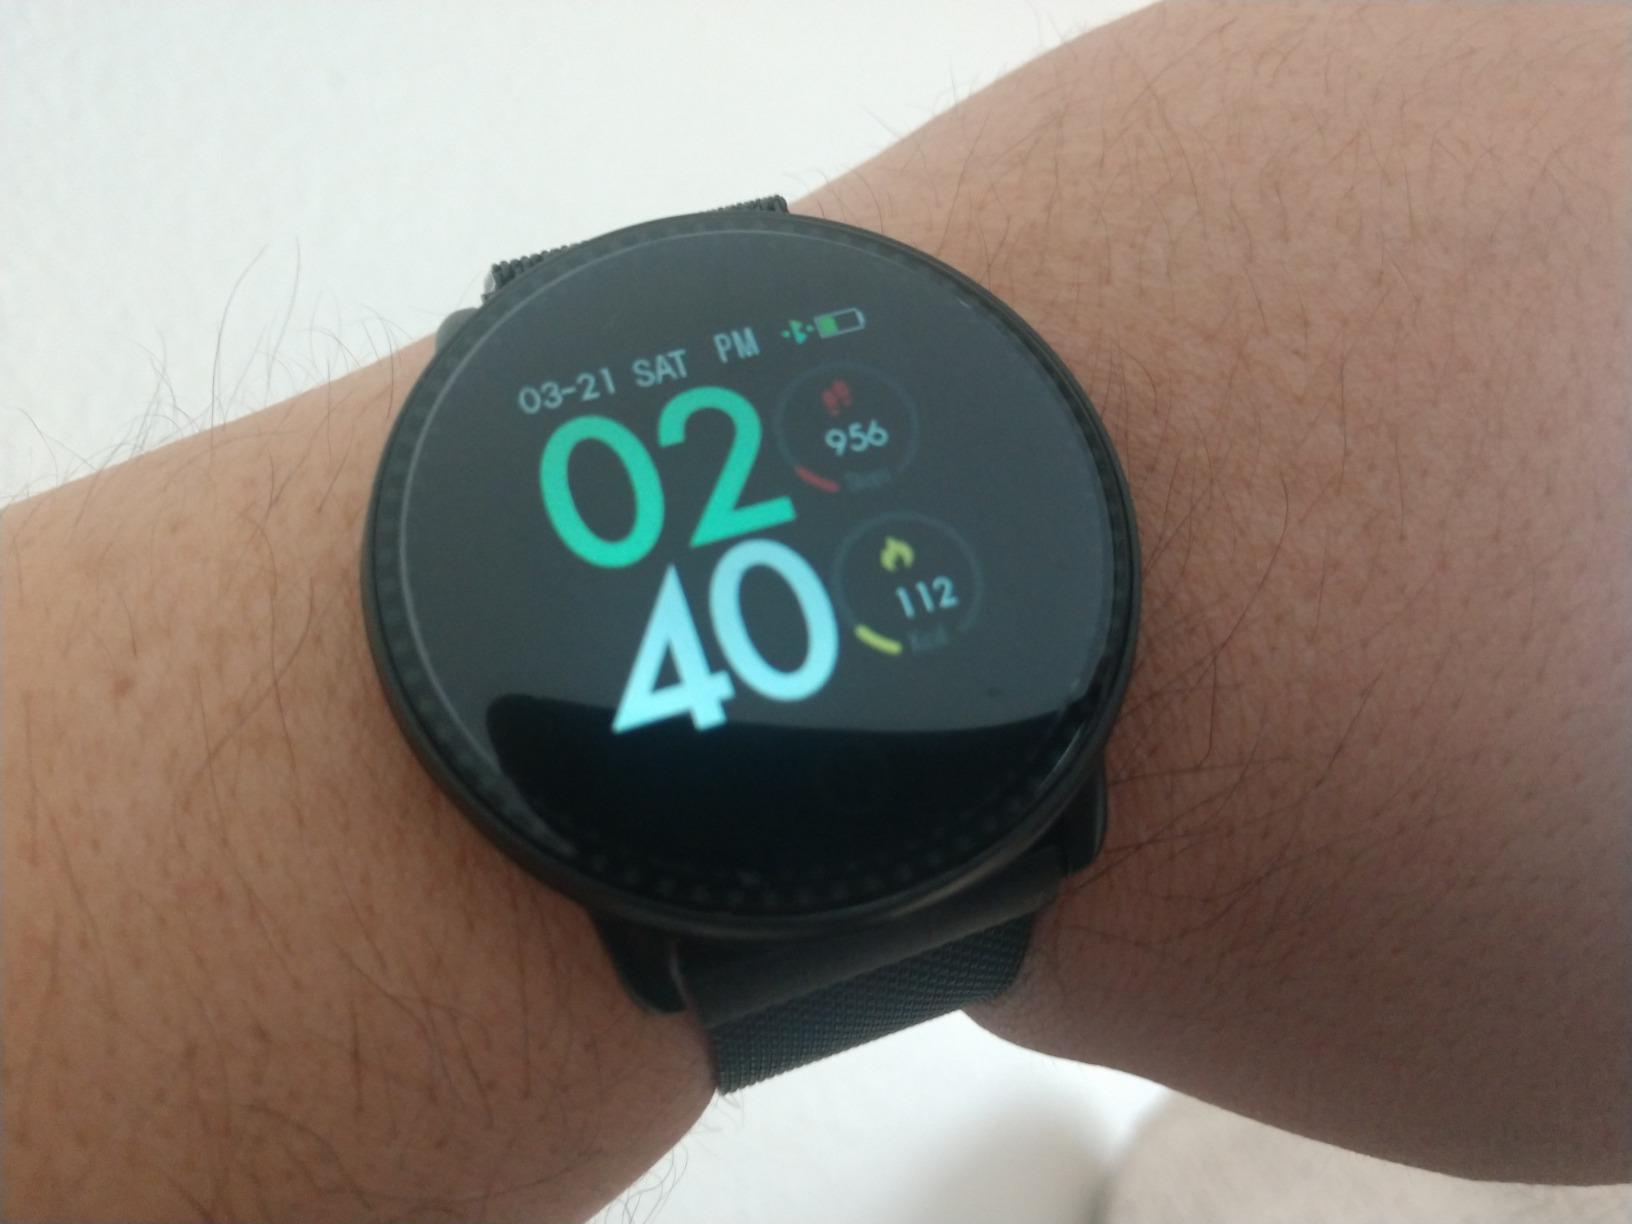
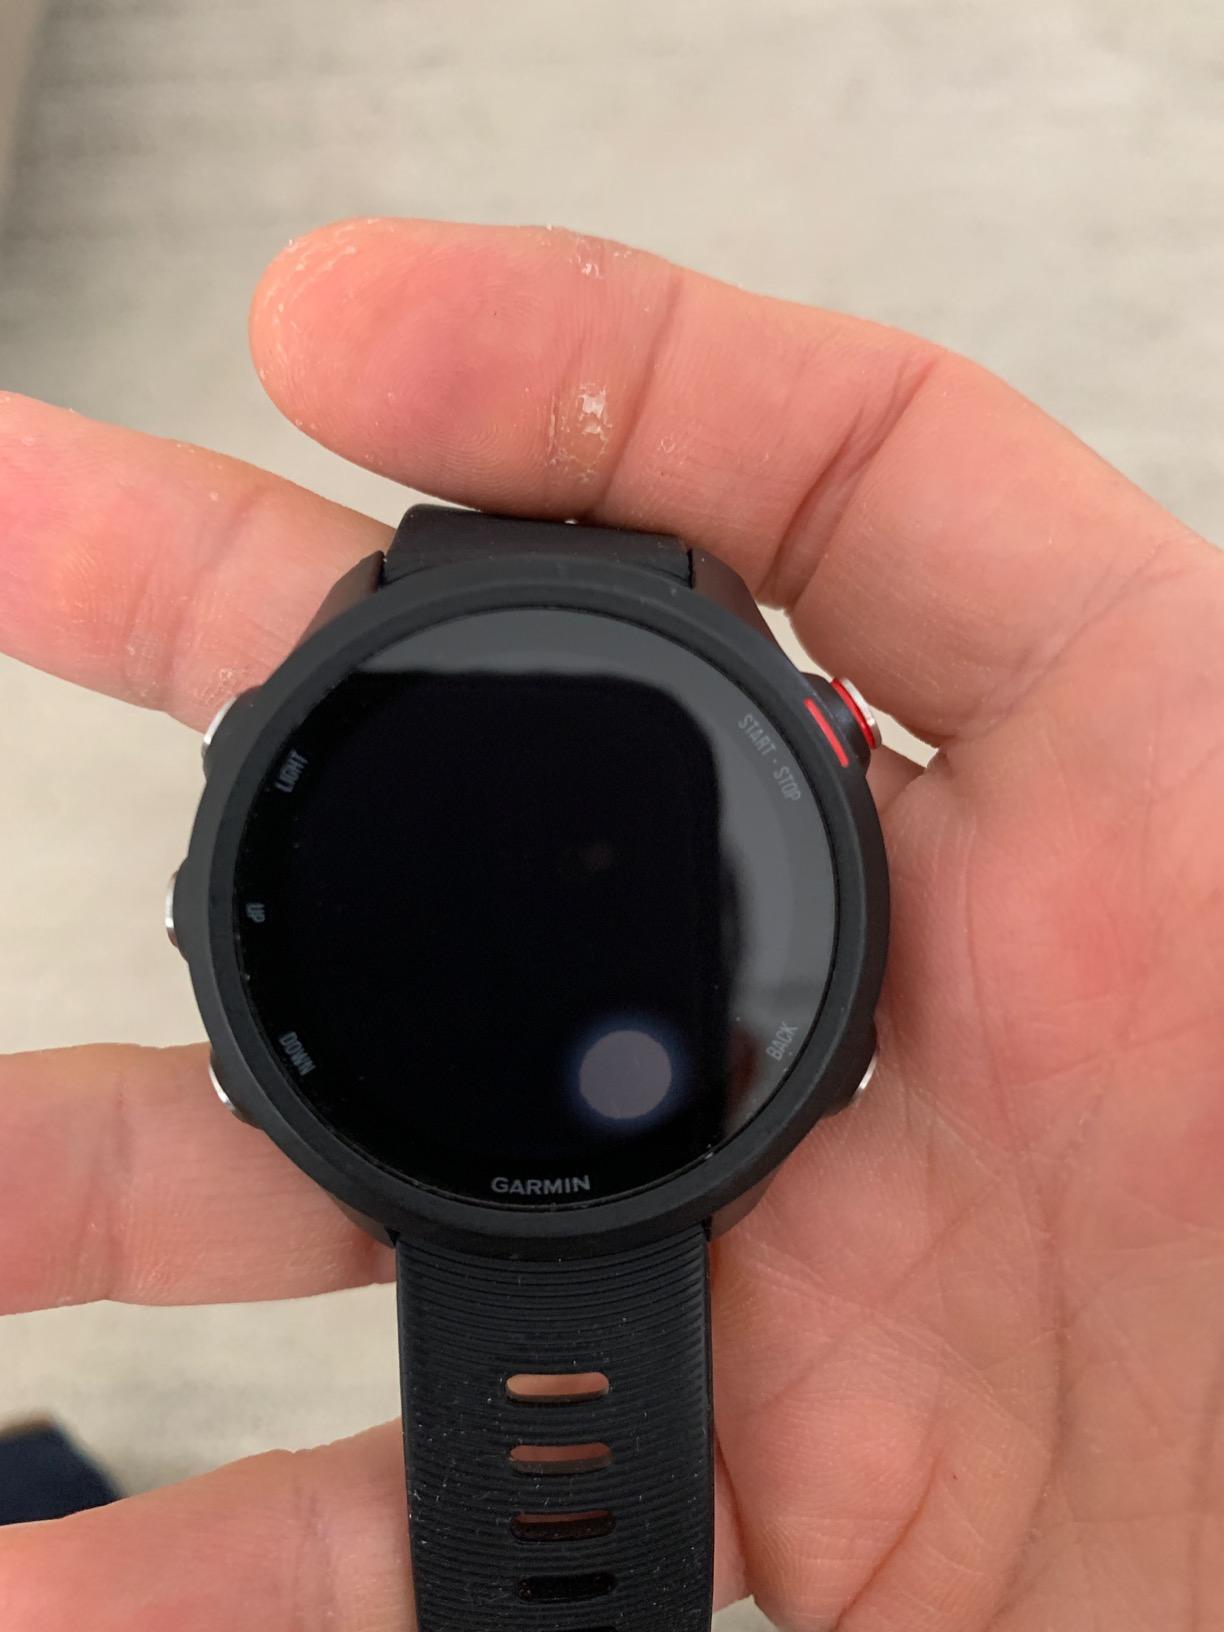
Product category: smartwatch
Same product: no